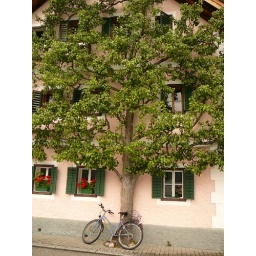
An interesting tree on the main street of Hallstatt. It is literally growing flat against the wall of the house.